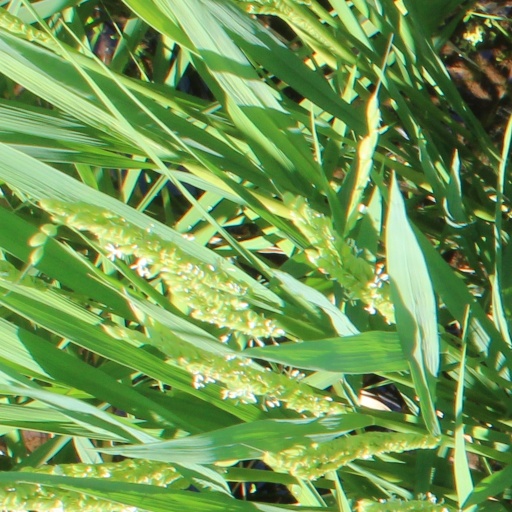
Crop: rice